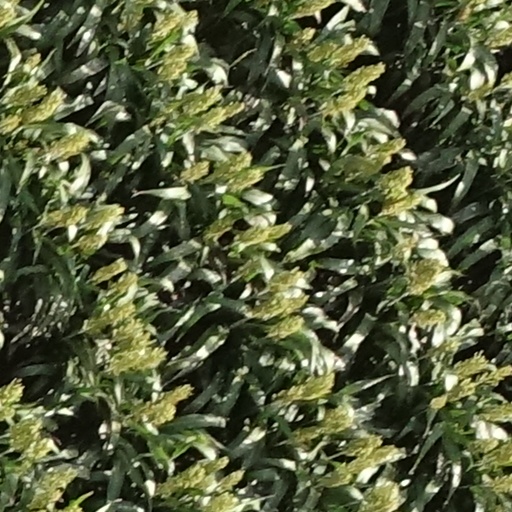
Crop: sorghum